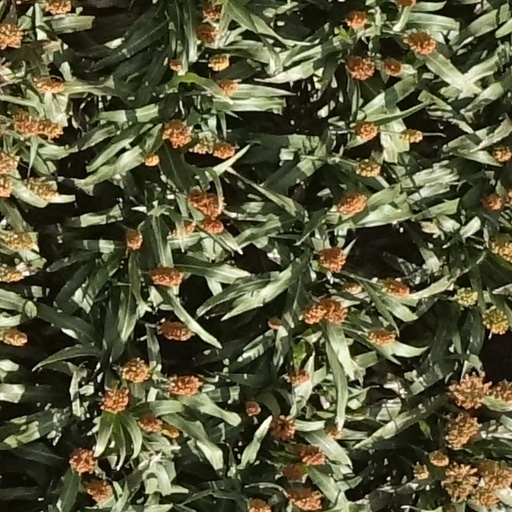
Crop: sorghum